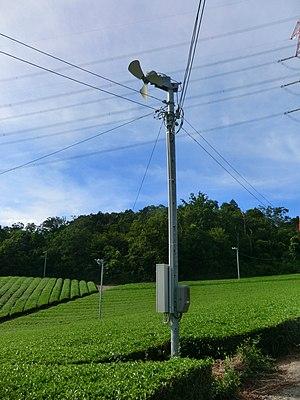
Le thé est une boisson aromatique préparée en infusant des feuilles séchées de théier, un arbuste à feuilles persistantes originaire des piémonts orientaux de l'Himalaya.